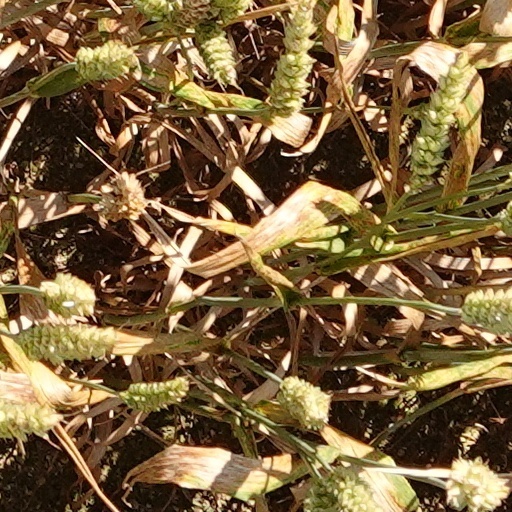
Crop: wheat